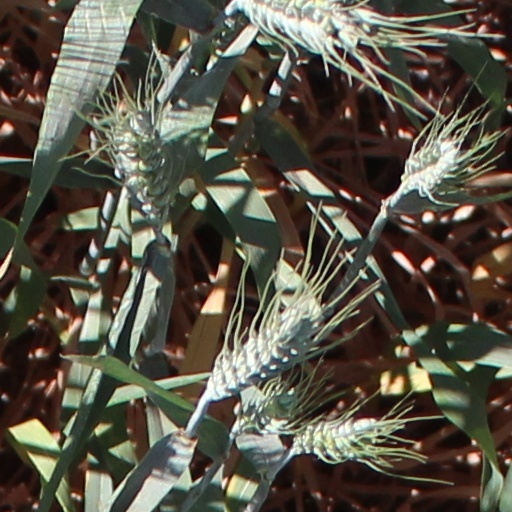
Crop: wheat